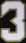
Number: 3